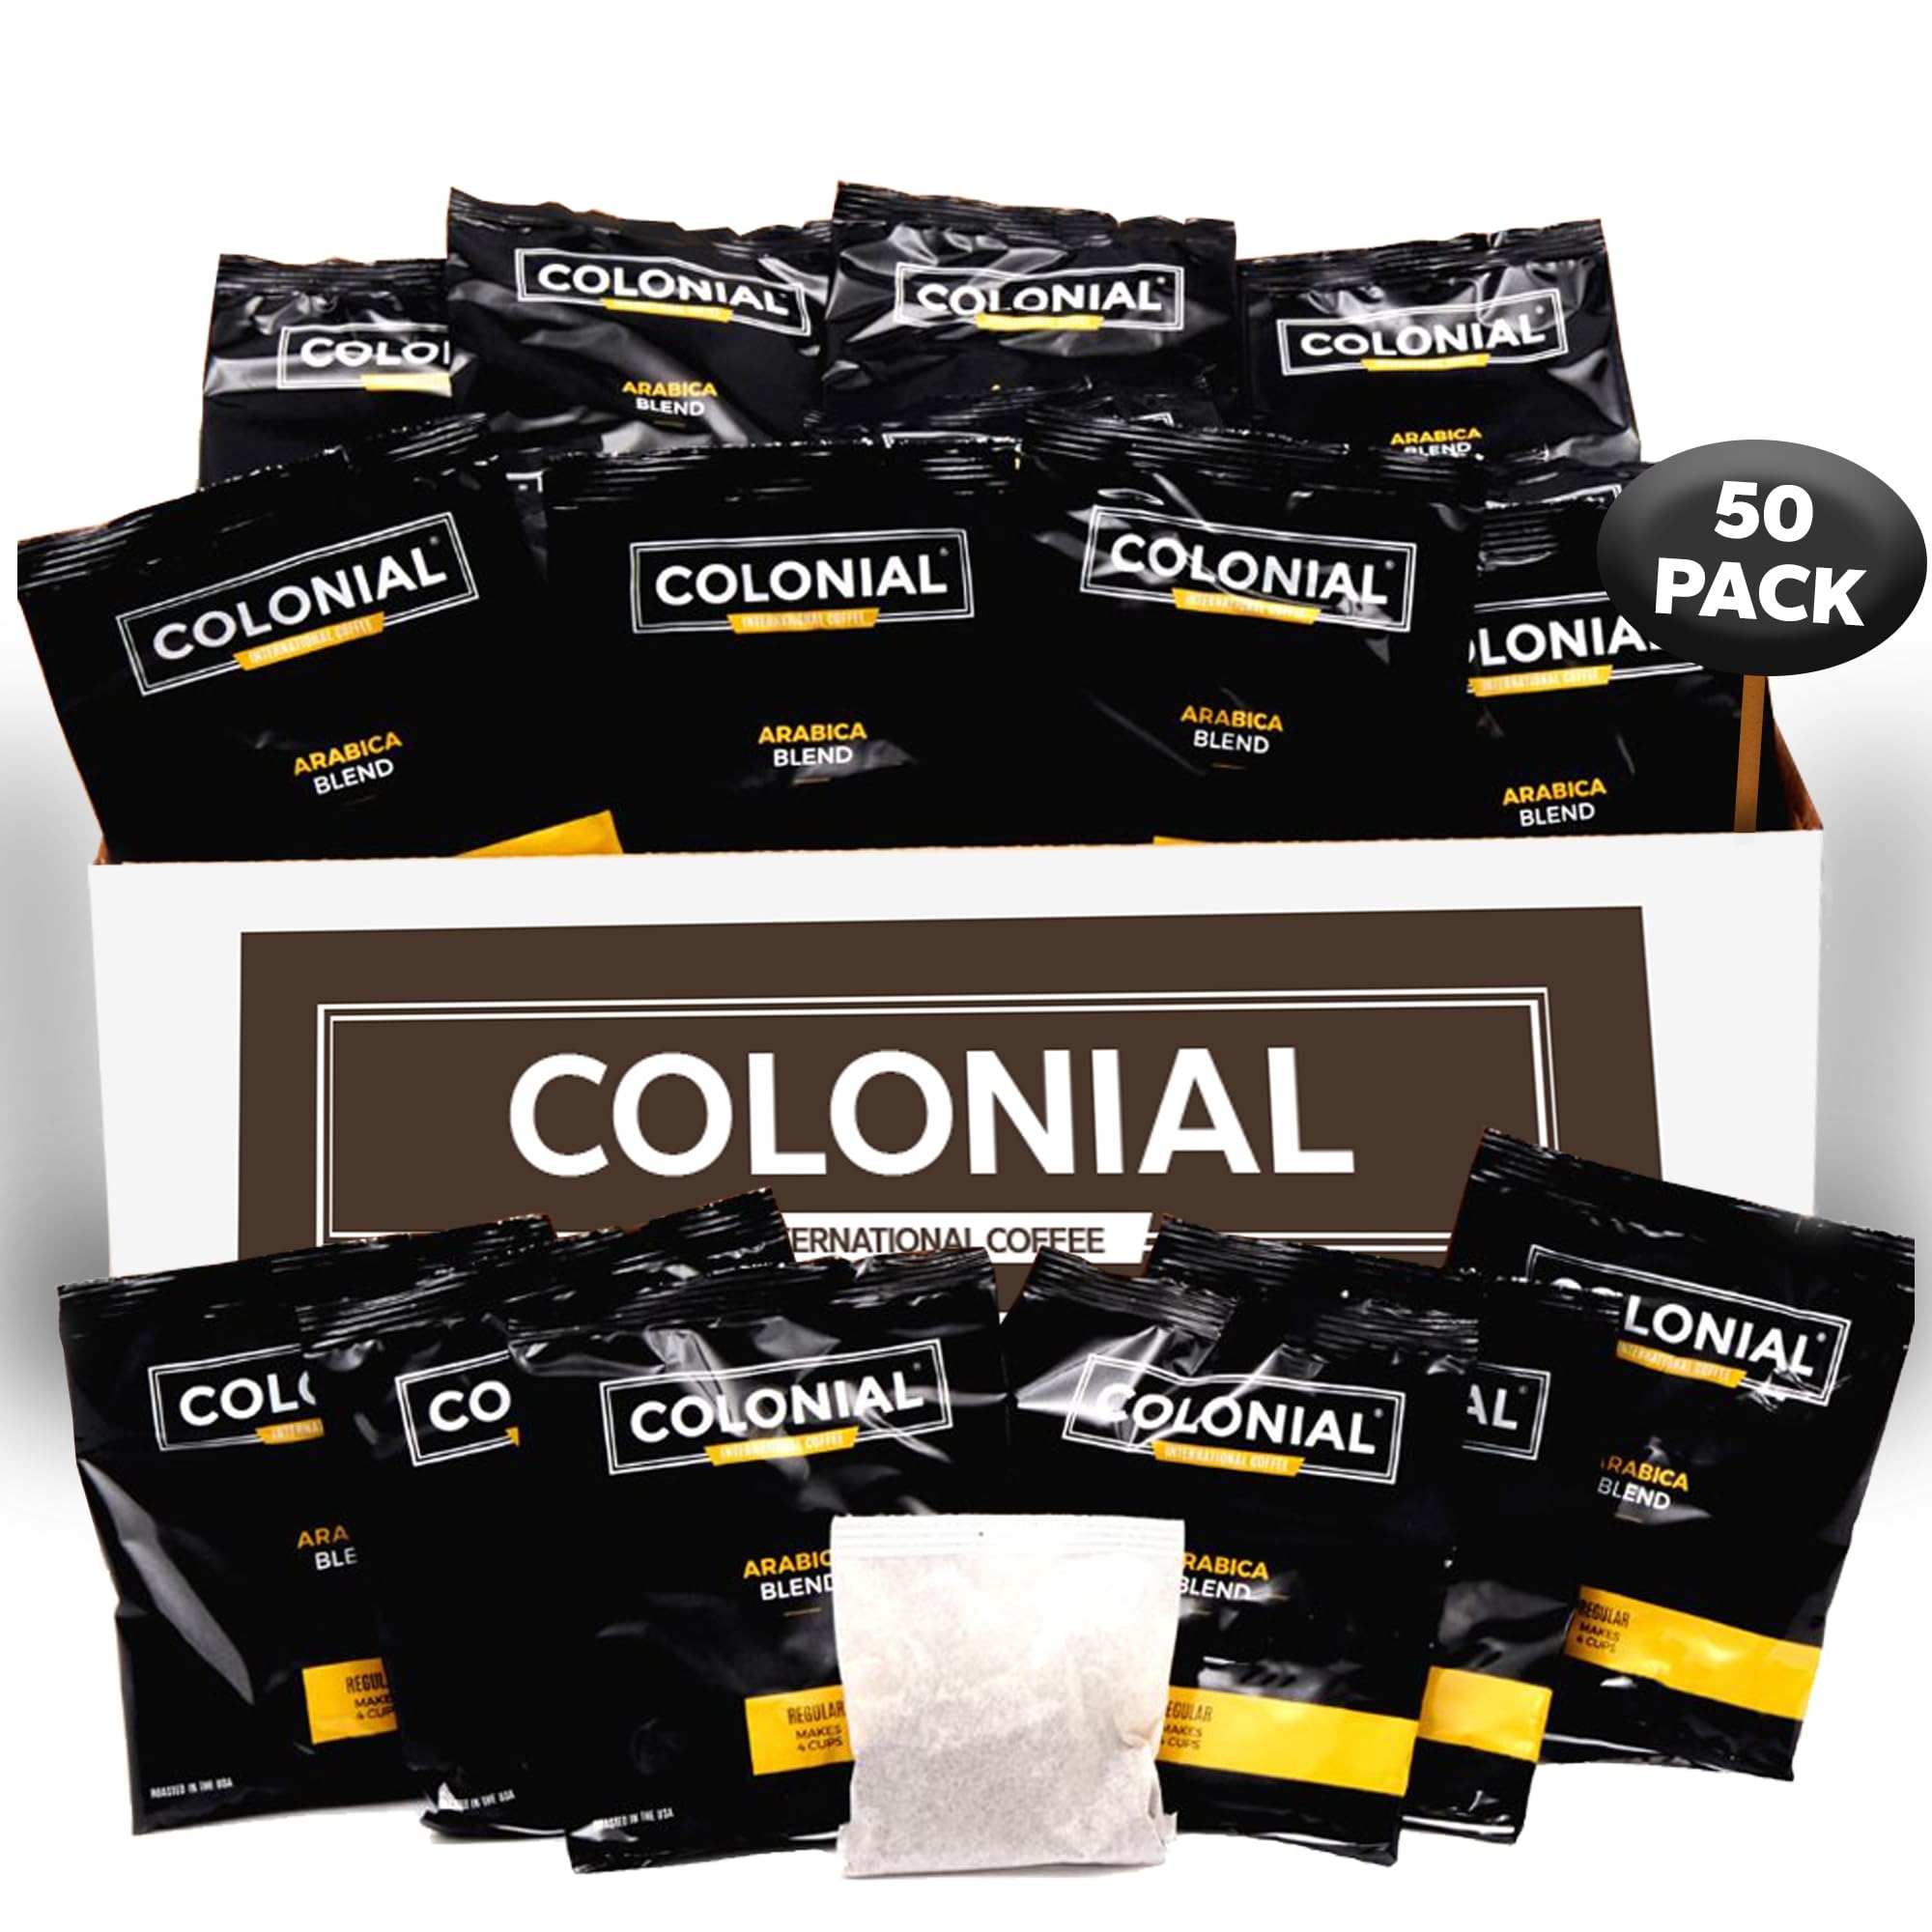
Item Name: Colonial Coffee Roasters In-Room Hotel Ground Coffee Filter Portion Packs, Dark Roast, 0.50 Ounce (Pack of 50), Use with 4-Cup Drip Coffee Machine
Bullet Point 1: PRE-GROUND COFFEE FILTERPACKS: Delicious coffee in a convenient, pre-measured format. Works in any 4-cup drip coffee maker. One pot per package. Filters are included!
Bullet Point 2: DARK ROAST COFFEE BLEND: Made with 100% Arabica beans and roasted to a dark rich roast level. Smooth and bold coffee flavor.
Bullet Point 3: 50 COUNT BOX: Includes 50 individual pouches. Each filter has .5 oz of ground coffee inside. Bulk size is great for in-room hotels, businesses, factories, schools, churches, rentals, airbnbs, hospitality, and offices.
Bullet Point 4: INSTRUCTIONS: Compatible with any standard 4 cup coffee brewer. Place filter pack into brewing basket. Add fresh, cold water to coffee maker and brew!
Bullet Point 5: ROASTED & PACKED IN THE USA: Colonial Coffee Roasters (located in Miami, FL) was founded in 1945, our legacy spans three generations of pride, heritage, expertise, & tradition.
Product Description: Colonial Coffee Packets for Drip Coffee Makers. This is a coffee pack for coffee pod brewing machine coffee pouches grounds bulk instant freeze dried ground packets individual packs maker hazelnut flavored variety pack oz assorted sampler pot drip tea bags premeasured cup preset pots single serve use filter makers filters singles camping flavors bag snickerdoodle flavor samples pouch vanilla pads clearance continental serving lb individually wrapped bagged sample prepackaged small royal signature decaf mini size dark roast fall refillable holiday community bulkinstantcoffee coffeebulkground packages favors case pods breakfast blend bones minuture organic mixed fun café snap bean different fractional colonial shinny little packet lots butter pecan combos oferta machine single-pot set ounce medium fraction ounce medium fraction creamer brewing cofee package pakets colombian columbian servings gourmet guests coffe cups superior roaster sugar free vending pour french press packaged half packed measured cafe sobres individuales portioned classic room office wedding party happy light farmers decaffeinated simply smooth beans columbiana espresso crown black rifle restaurant regular vacation rental coffeepackets coffee packets international pillow cofffee starter industrial pacs capsule light roast compatible single blonde cup count decaf decaffeinated organic capsules capsulas cafe eapresso fonte compostable cubano driver bowling ball accessories beans italian italia chronometer white exchange brazilian colombia aluminum parallel golf flag cups double expresso classic dark blue reusable flavor blond colombian medium bulletproof bullet proof mocha chocolate flavored powder pool coconut holder cuban strong en capsula groceries home grinder cappuccino half caff chai tea latte forte pour iced instant spice maker combo hot place mix ice crazy creamer french vanilla singles gold barista alternative pike caramel blend christmas gift intenso for your delicious breakfast.
Value: 25.0
Unit: Ounce

Price: 29.99